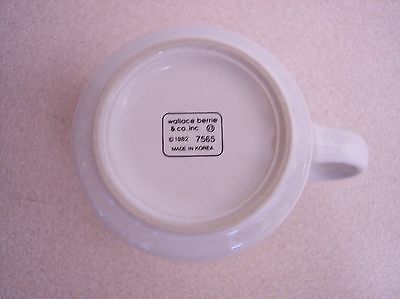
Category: mug